First principal meridian

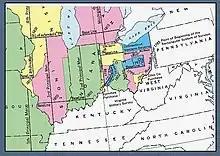
U.S. Bureau of Land Management map showing the first four principal meridians

The first principal meridian is a meridian that began at the junction of the Ohio River and Great Miami River. It extends north on the boundary line between the states of Ohio and Indiana, and roughly approximates to the meridian of longitude 84° 48′ 50″ west from Greenwich. The ranges of the public surveys in the state of Ohio, west of the Scioto River, are (in part) numbered from this meridian.